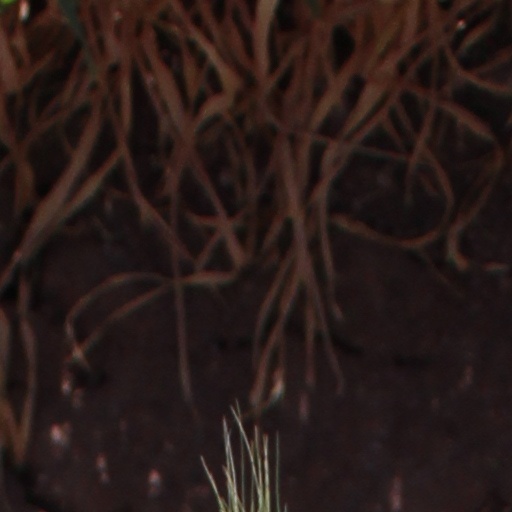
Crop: wheat